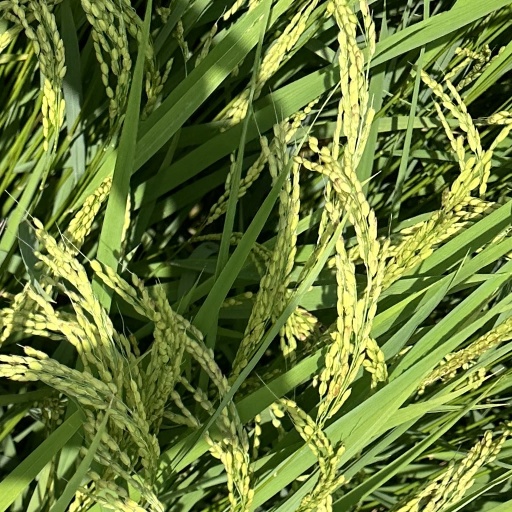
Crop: rice